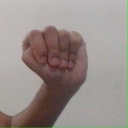
अक्षर: ठ